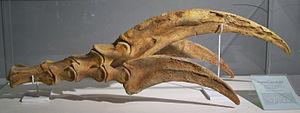
Therizinosaurus est un genre éteint de dinosaures théropodes de la famille des Therizinosauridae. Il a vécu à la fin du Crétacé supérieur au Maastrichtien, de −70 à −66 Ma, en Chine et en Mongolie, dans la formation de Nemegt.
Une griffe est un élément pointu et courbé trouvé au bout des pattes ou doigts de certains mammifères, des oiseaux et de certains reptiles. Quelque part, une structure crochue similaire peut être trouvée chez les arthropodes tels que les scarabées ou les araignées. Les pinces des crabes et langoustes sont souvent nommées « griffes ».